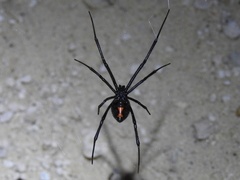
Species: Lactrodectus_hesperus